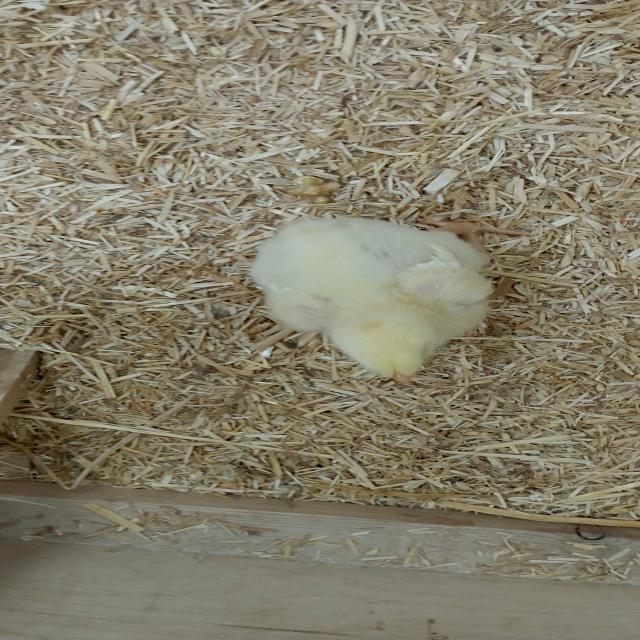
Weight: 190 g